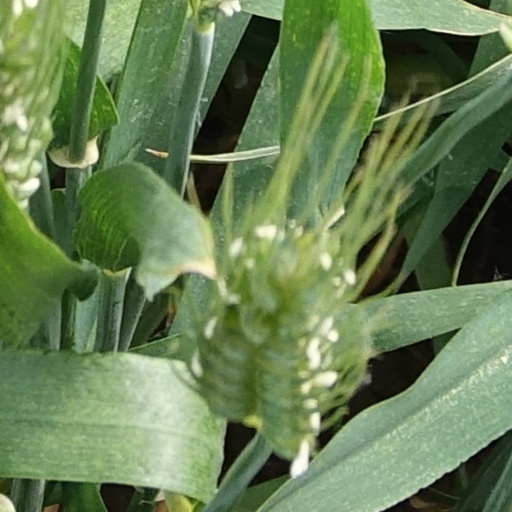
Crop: wheat